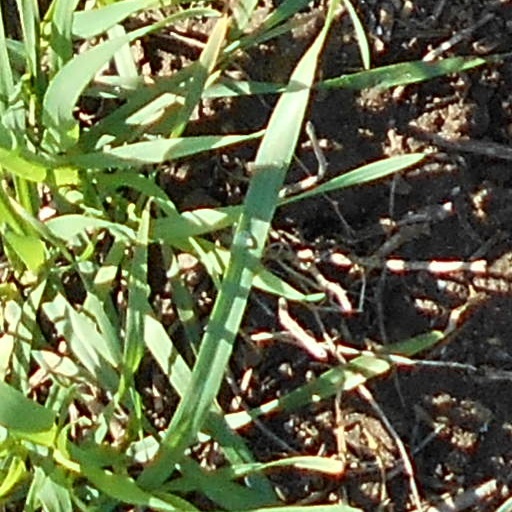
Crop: wheat